Orville L. Hubbard

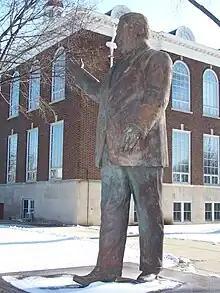
A statue of Orville Hubbard at Dearborn City Hall

A statue of Hubbard erected in 1989 in front of City Hall is a subject of controversy. A Michigan Historical marker near the statue refers to Hubbard as "an effective administrator" who "made Dearborn known for punctual trash collection," but omits any discussion of his segregationist policies. Some groups had urged the City to remove the statue. In his book, "Lies Across America: What Our Historic Sites Get Wrong", James W. Loewen listed the Hubbard statue as one of the Top 20 historical monuments ripe for "toppling," along with the obelisk celebrating the White League in New Orleans and "The Good Darky" statue at the Rural Life Museum in Baton Rouge.